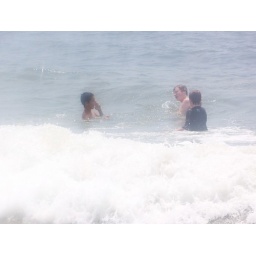
090612 Beach Vacation12 - boys in ocean